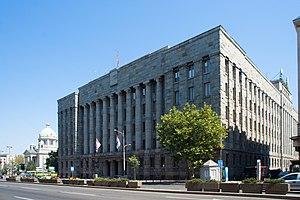
Minister of the economy - Belgrade